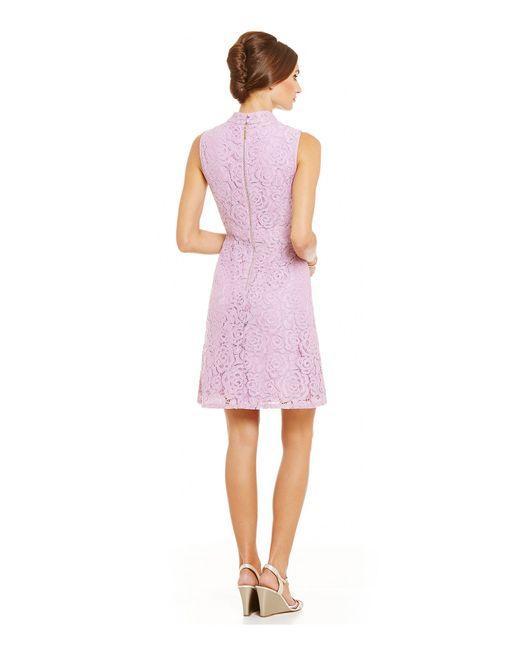
Ärmelloses hellviolettes Midikleid für Damen